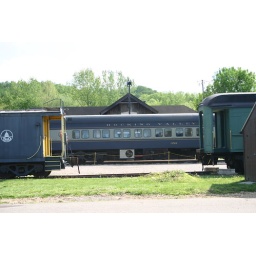
Hocking Valley Railway in Nelsonville. Hocking Valley Scenic Railway gives weekend train rides. Between Canal Street and the river in Nelsonville.